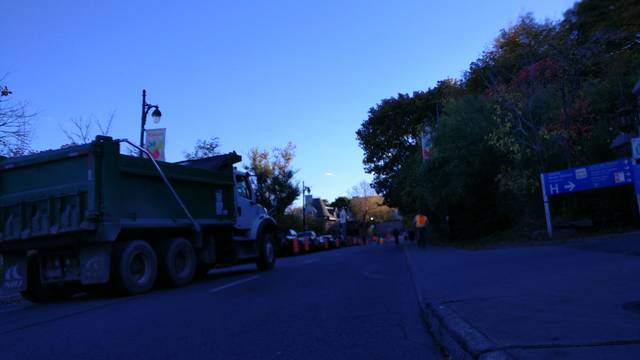
Region: Canada
Coordinates: 45.506, -73.581